Andre W. Brewster

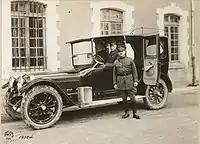
Brewster in Tours, September 4, 1918.

Andre Walker Brewster was born on December 9, 1862, in Hoboken, New Jersey. His mother was Mary Bache Walker (1839–1876), great-great-great-granddaughter of Benjamin Franklin, daughter of Robert J. Walker, and sister of Duncan Stephen Walker. His father was Adrien Deslondes (also spelled Deslonde or Deslandes, etc.), a midshipman in the United States Navy whose family owned sugar plantations in Louisiana.